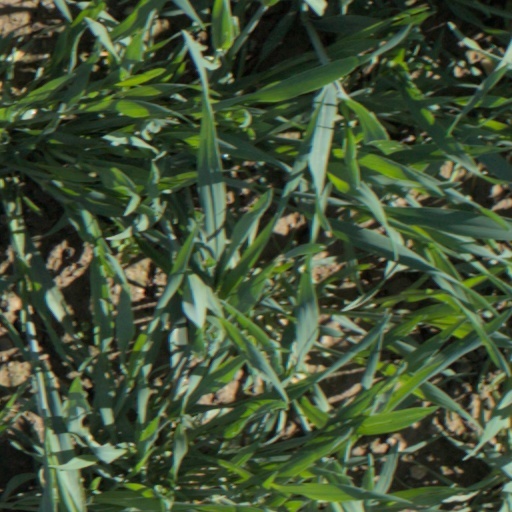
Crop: wheat